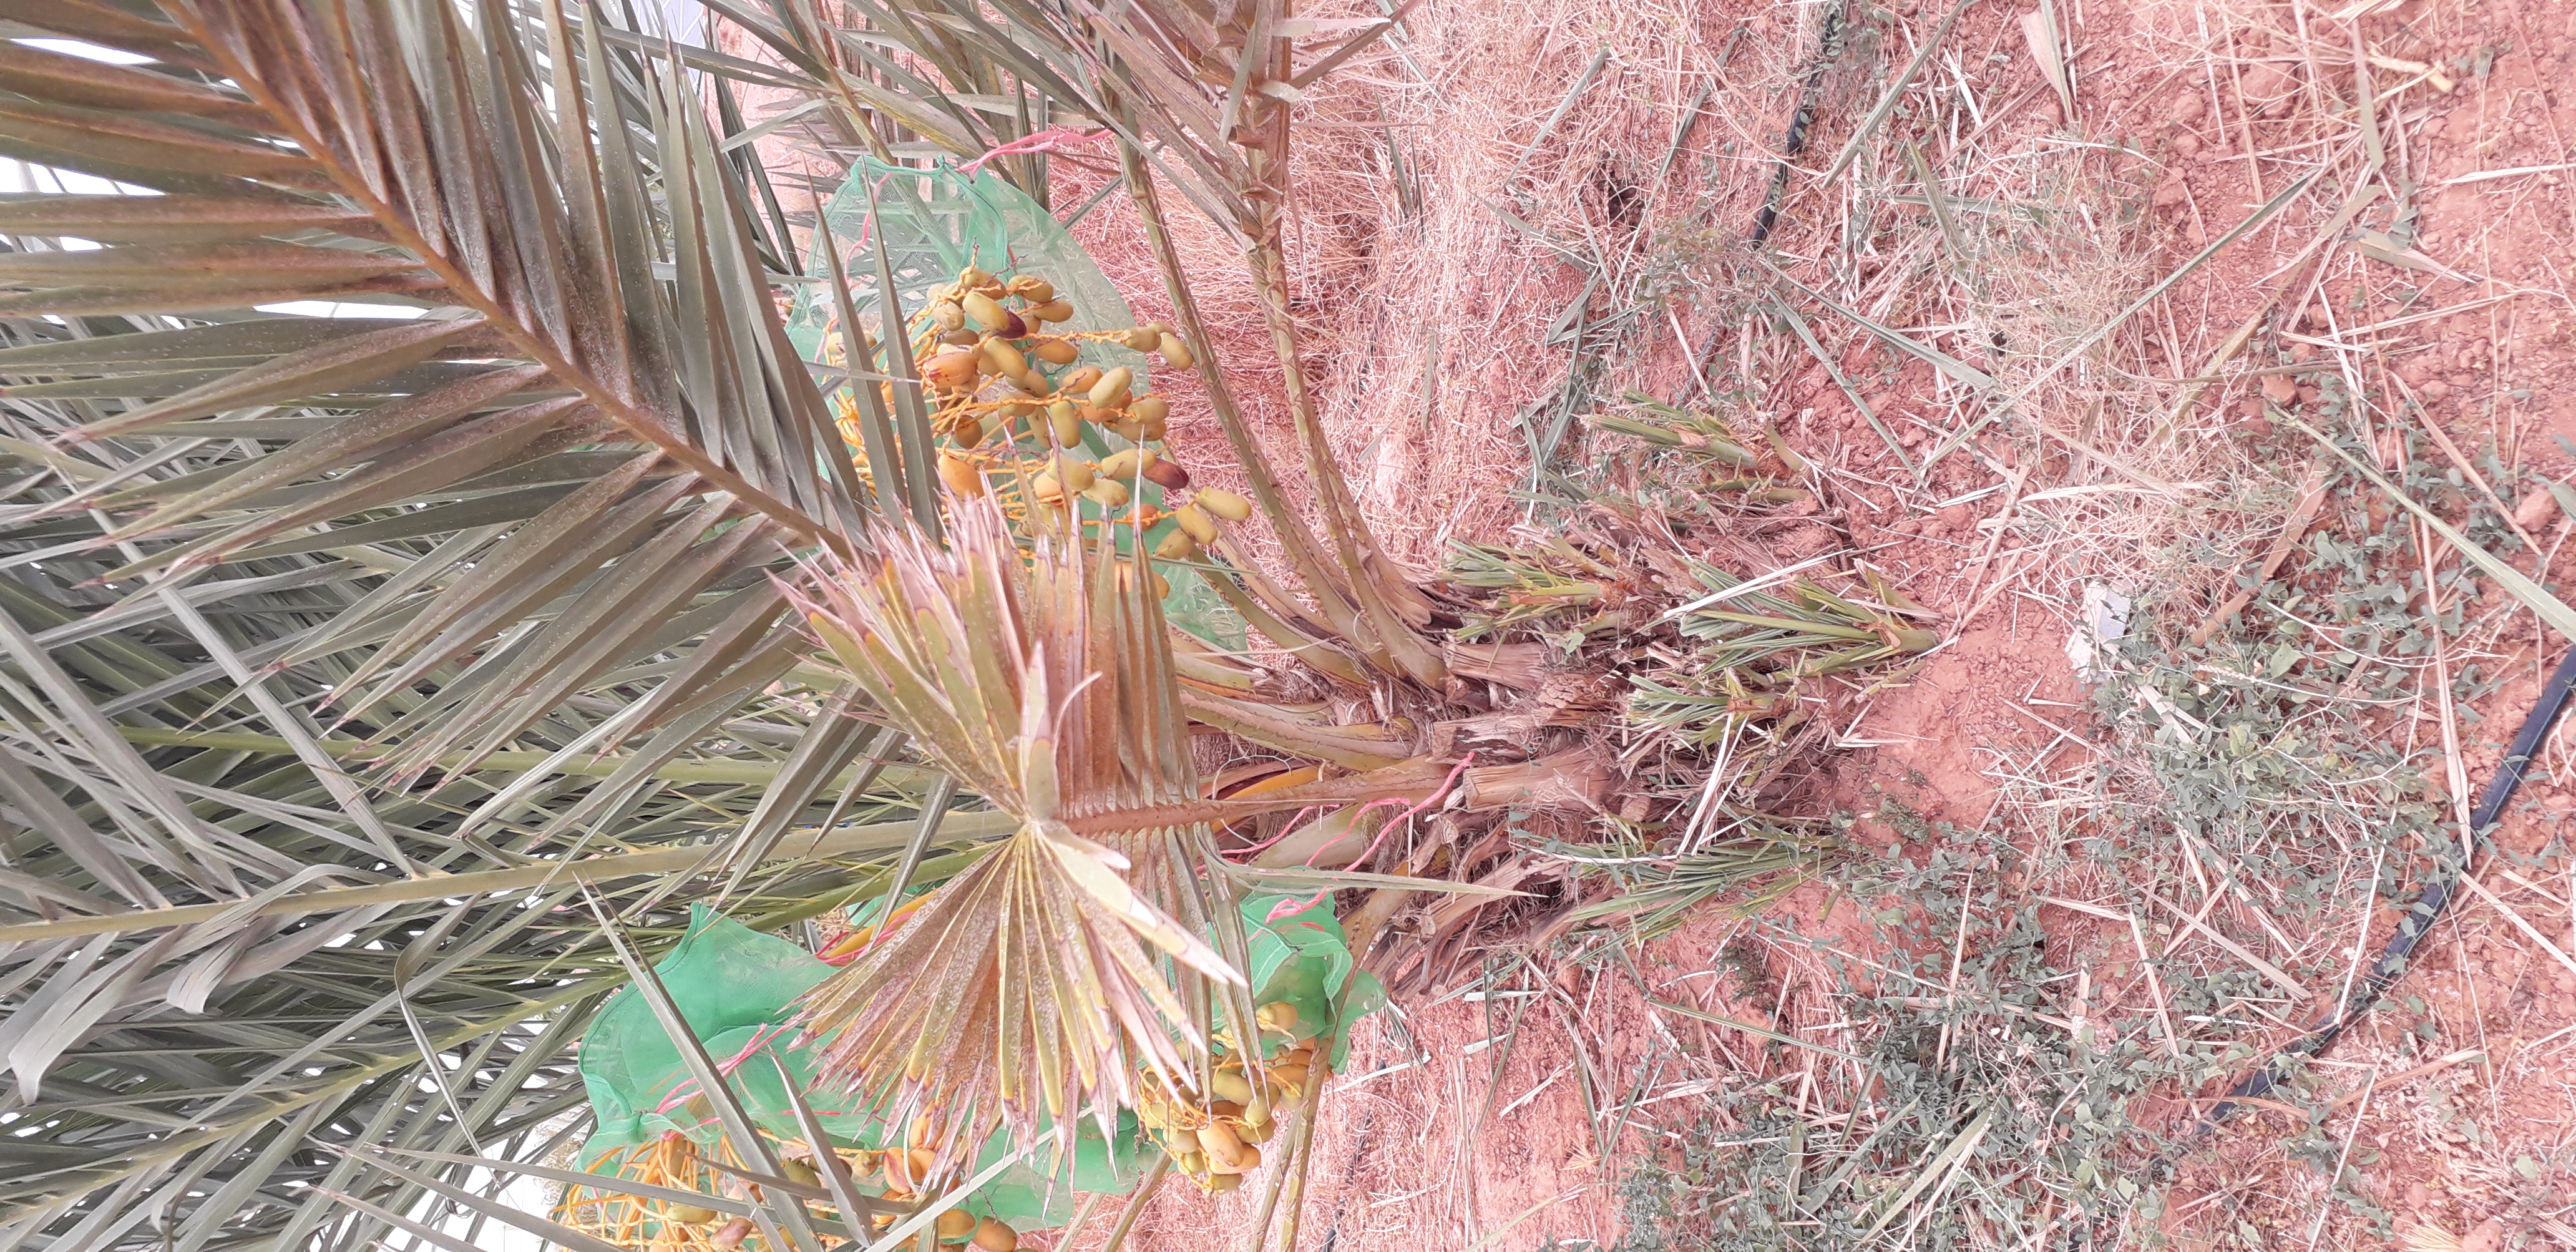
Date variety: Boumajhoul